Mess dress uniform

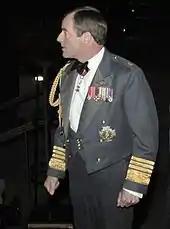
Air Chief Marshal Glenn Torpy of the Royal Air Force wearing No. 5B mess dress.

The Norwegian Army has no specific mess uniform, but uses its parade uniform or service uniform as appropriate.